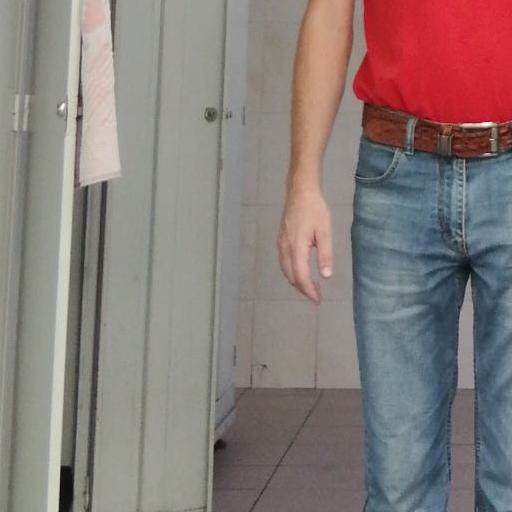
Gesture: no_gesture